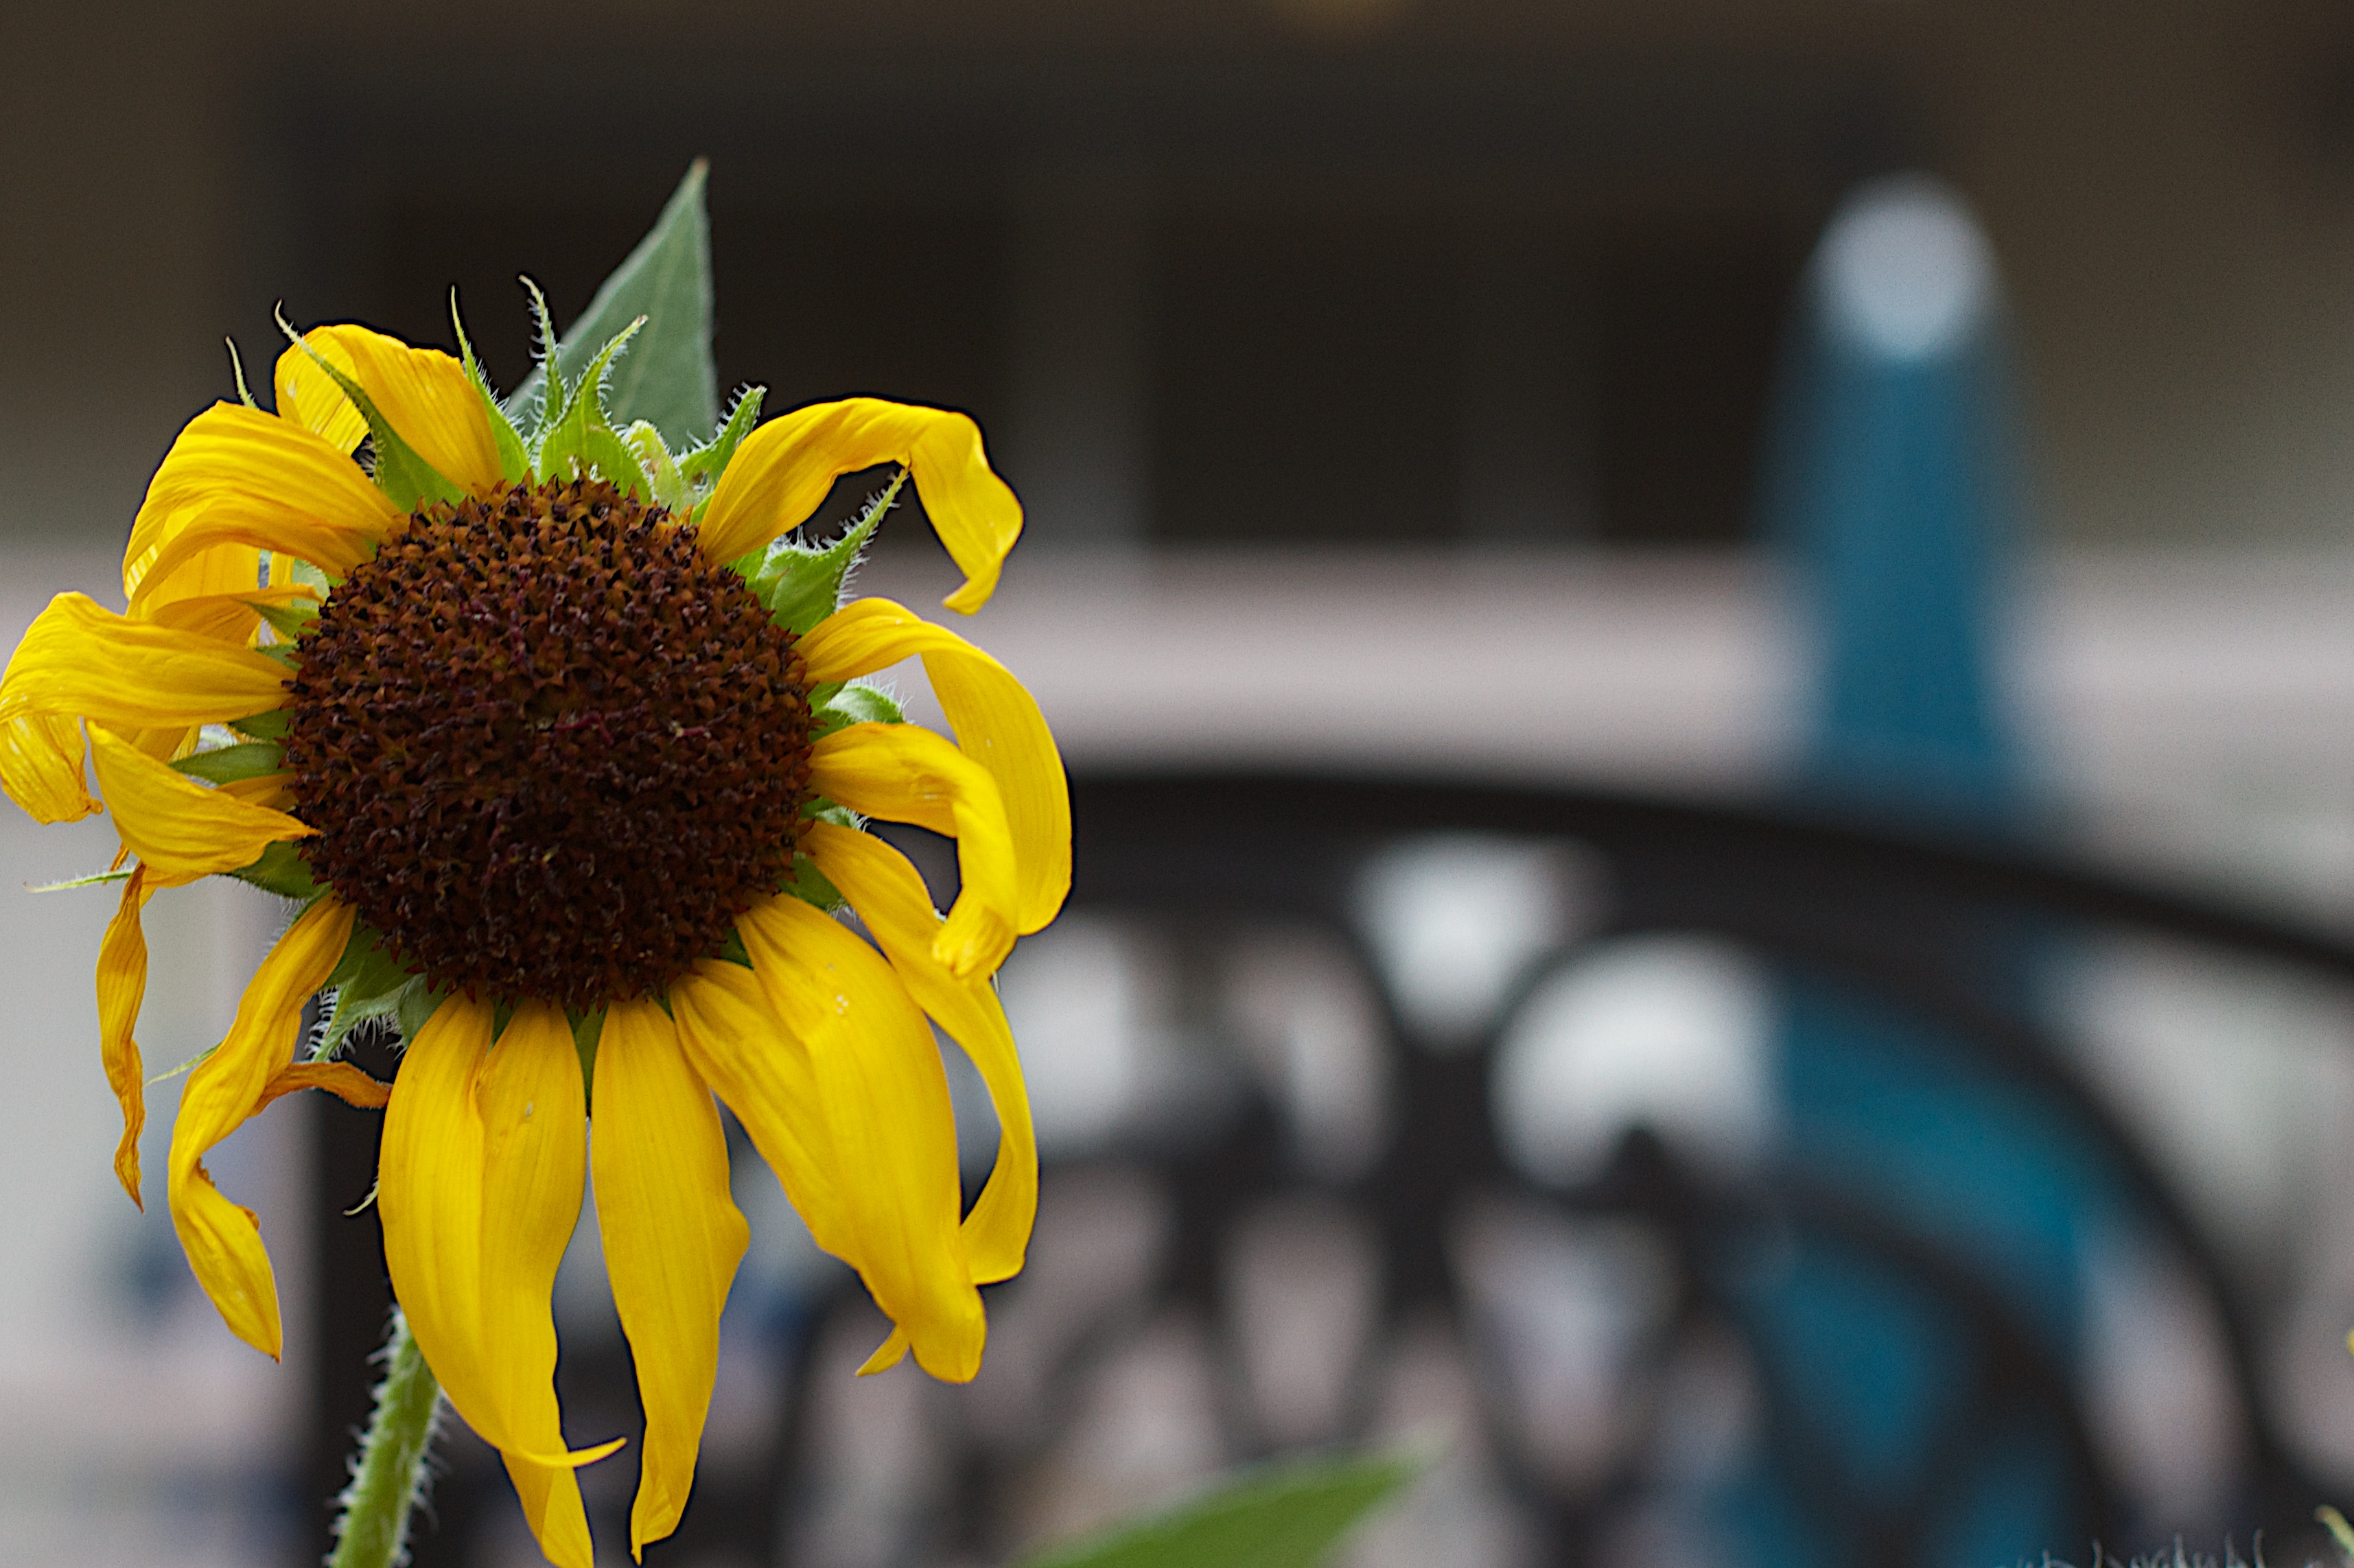
plant, flower, petal, green, blue, yellow, flora, sunflower, close up, seedforward, macro photography, flowering plant, daisy family, land plant